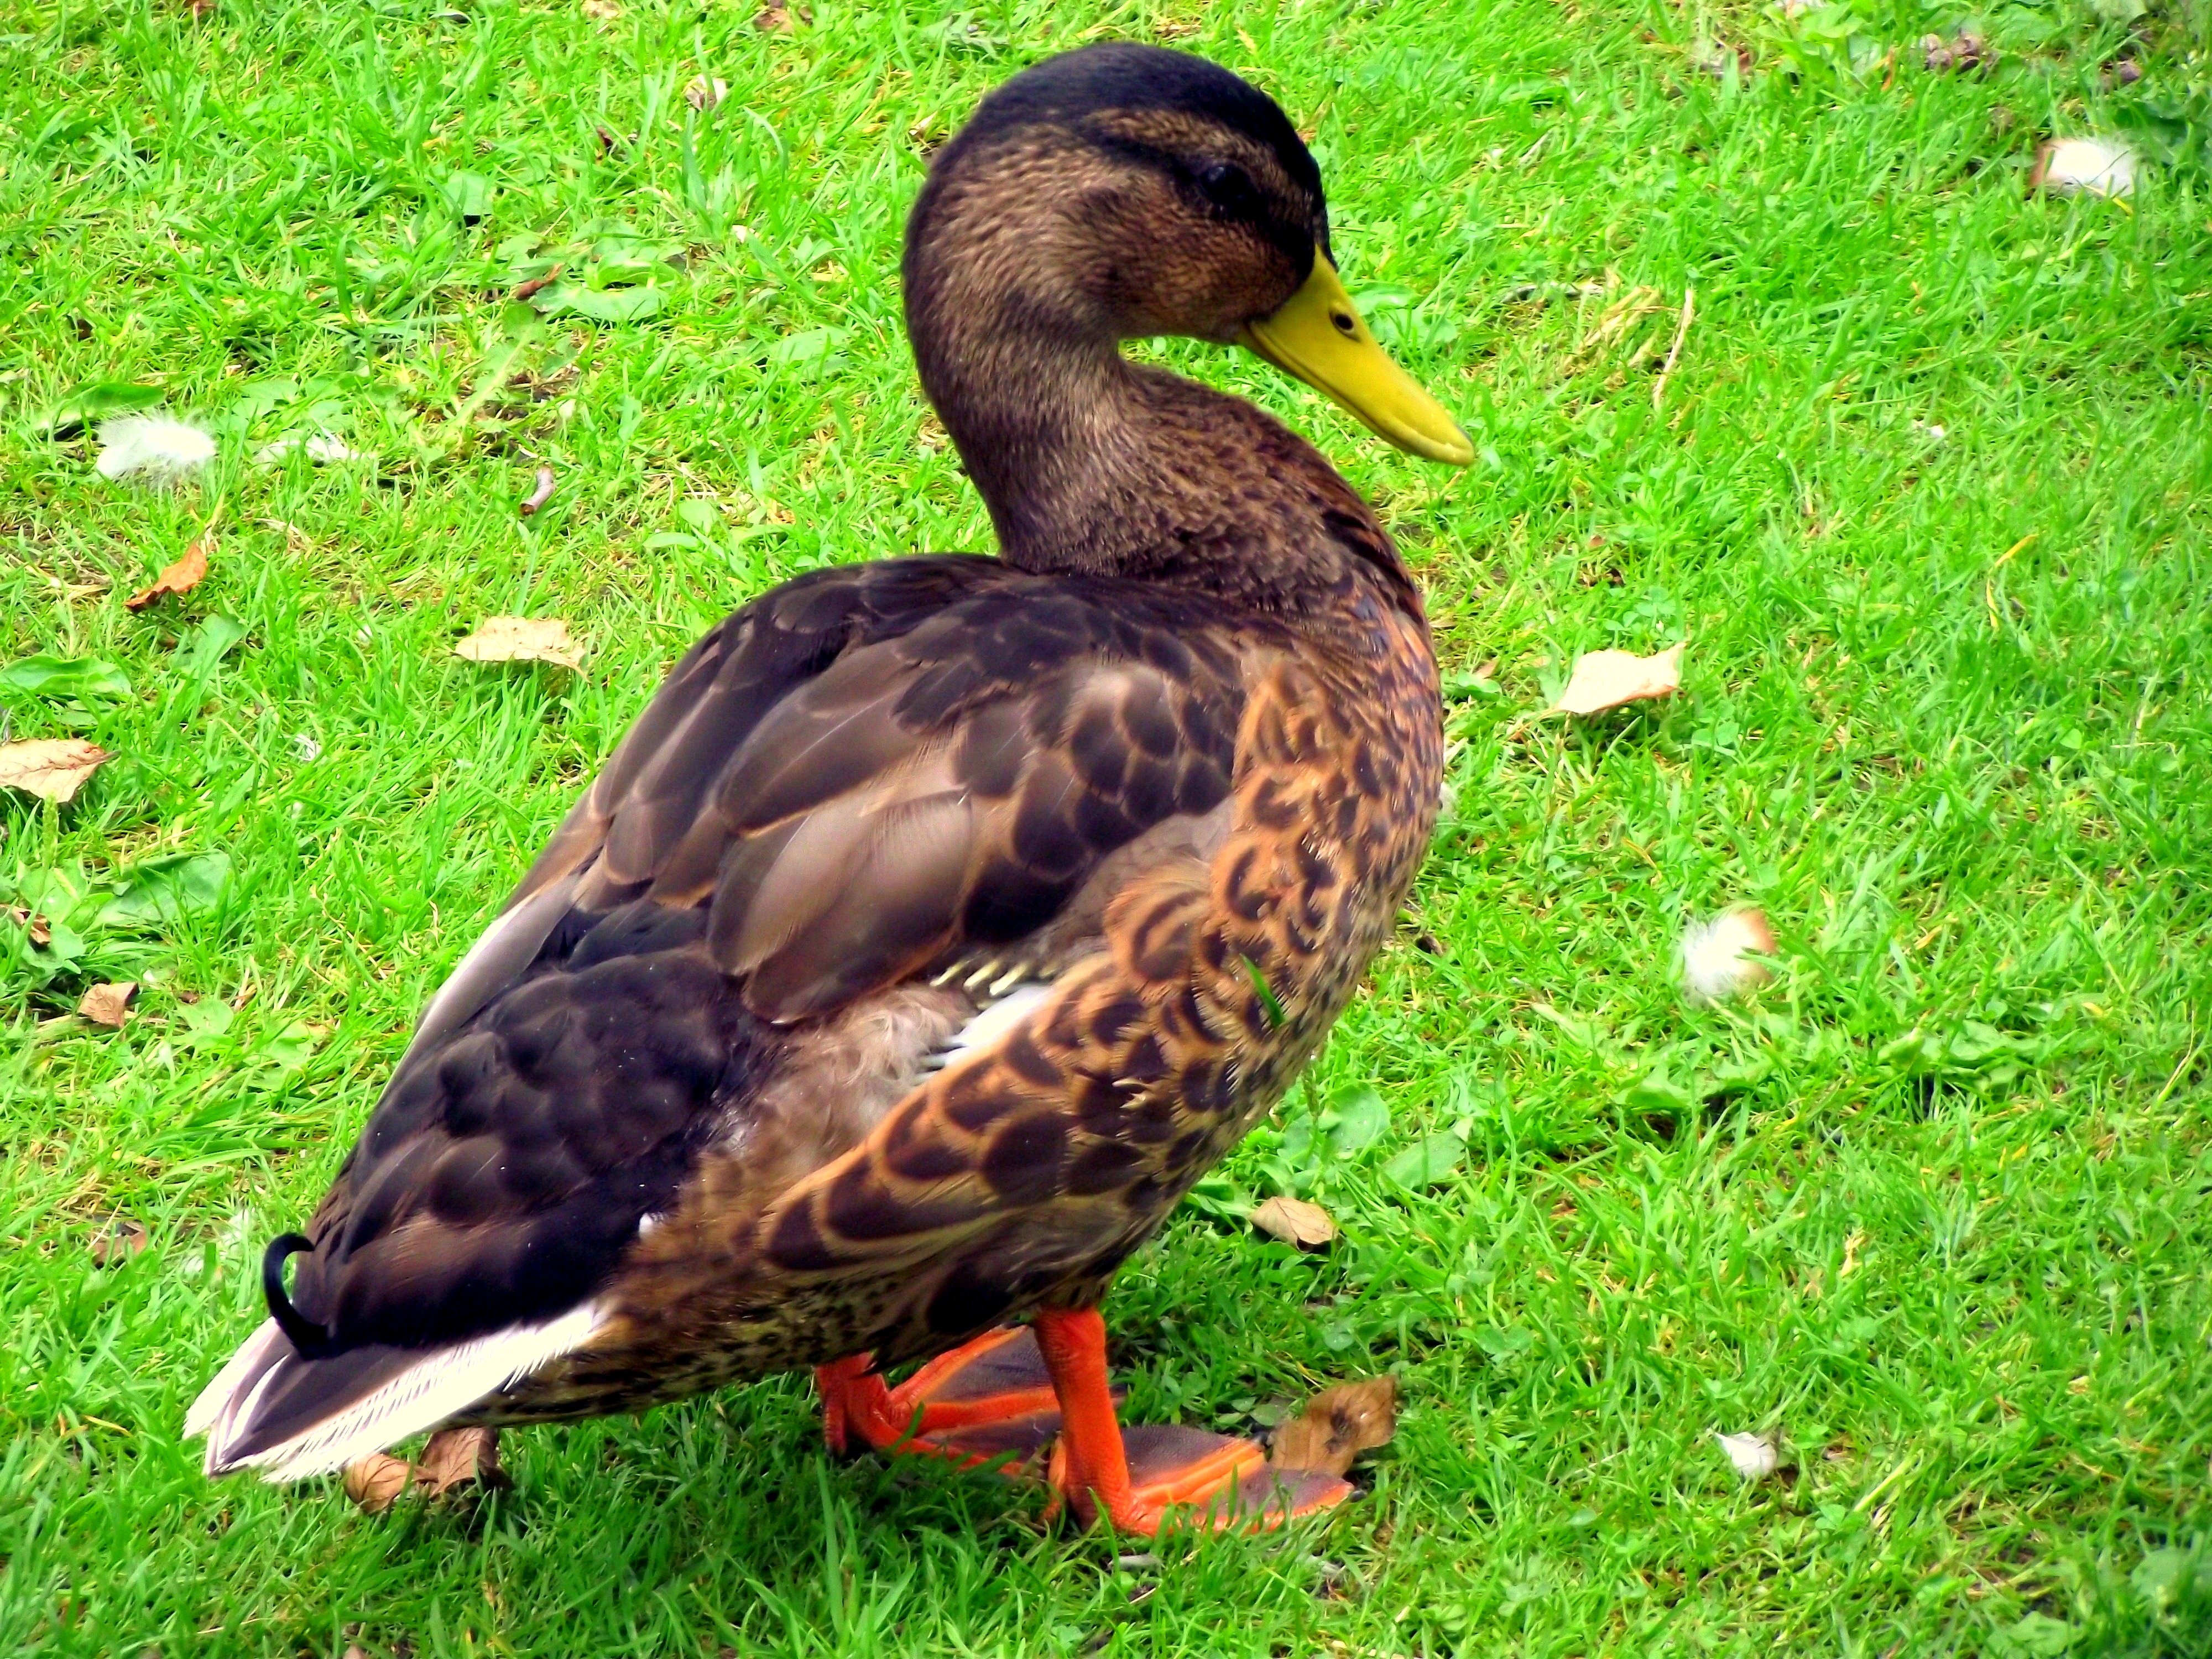
bird, pond, wildlife, beak, fauna, poultry, duck, animals, vertebrate, waterfowl, water bird, mallard, canard, the wild duck, ducks geese and swans